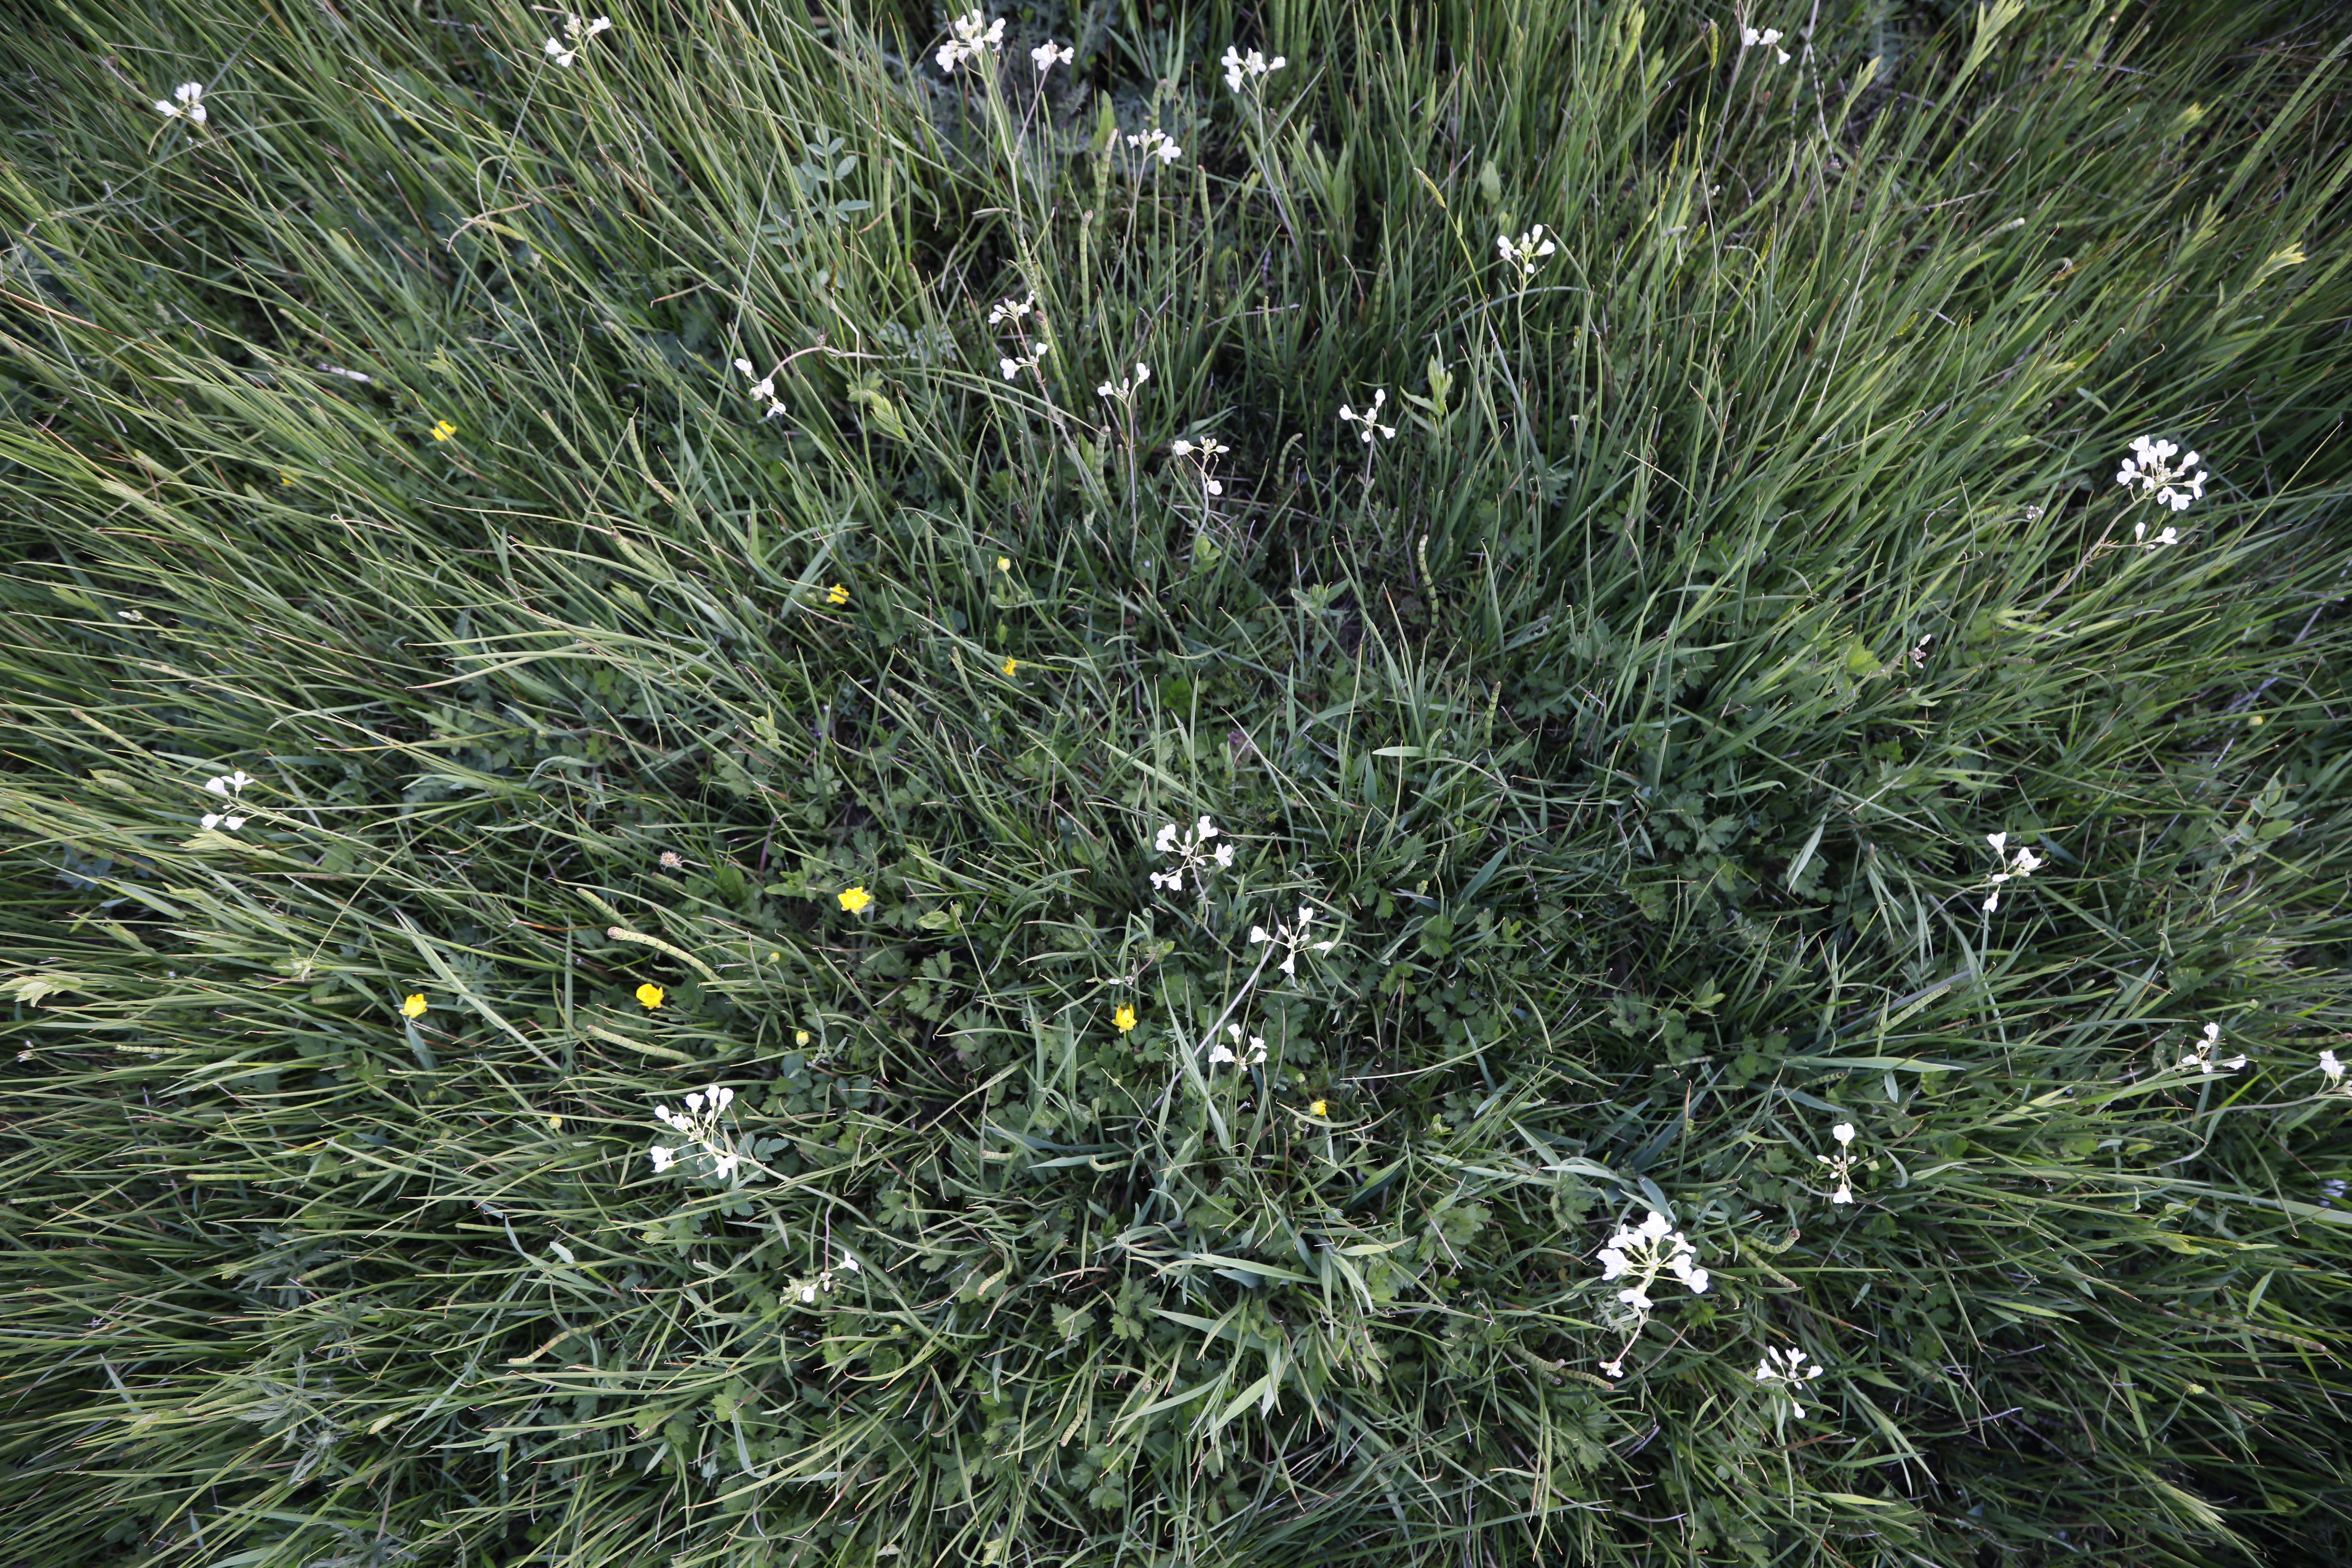
Plant species: Cardamine pratensis, Buttercup * (aggregate)